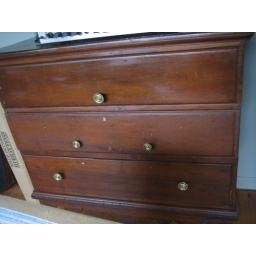
The unopened cabinet for storing table linens, described above. The picture above is of the cabinet, opened.